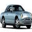
Label: automobile